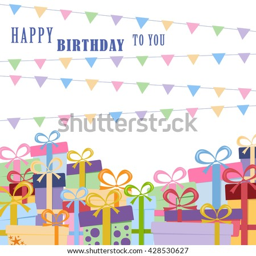
gift boxes on a white background for greeting card with place for text